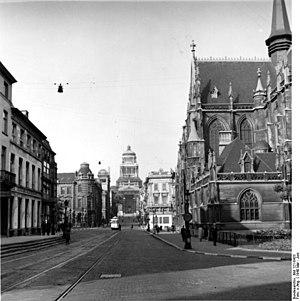
Auguste Beernaert est un homme d'État belge, de tendance catholique. C'était un Flamand de langue française.